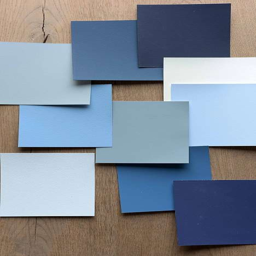
blue is the hue for brand